Janet Reno

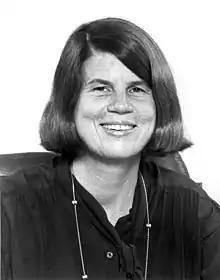
Portrait of Florida's first woman State Attorney Janet Reno in 1978.

In January 1978, Governor Askew appointed Reno the State Attorney for Dade County (now called Miami-Dade County). She was the first woman to serve as a state attorney in Florida. She was elected to the Office of State Attorney in November 1978 and was returned to office by the voters four more times. Reno ran as a liberal, pro-choice Democrat even though Miami-Dade was a conservative county. Reno did not always face serious challengers, although in 1984 Cuban-American lawyer Jose Garcia-Pedrosa ran against Reno, and picked up the endorsement of the "Miami Herald" editorial board. In spite of his support among Miami's Hispanic voters, Reno won the election decisively.